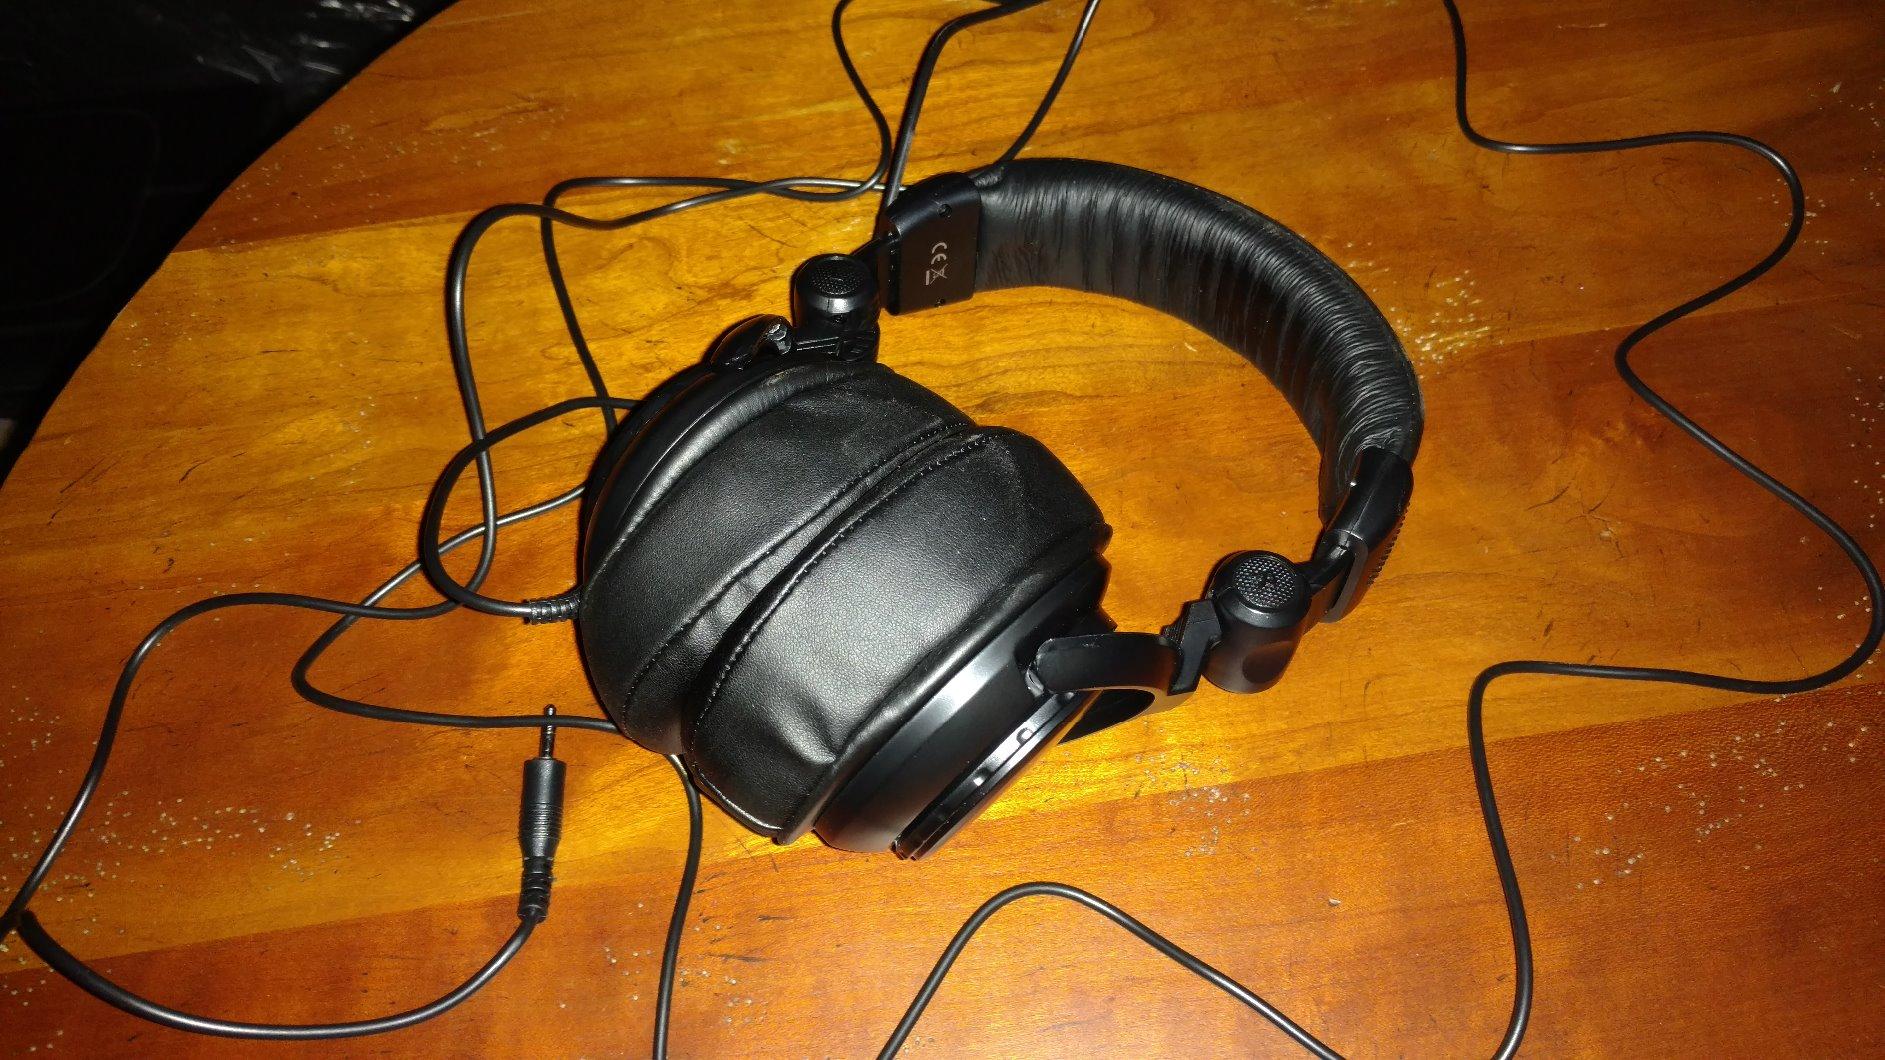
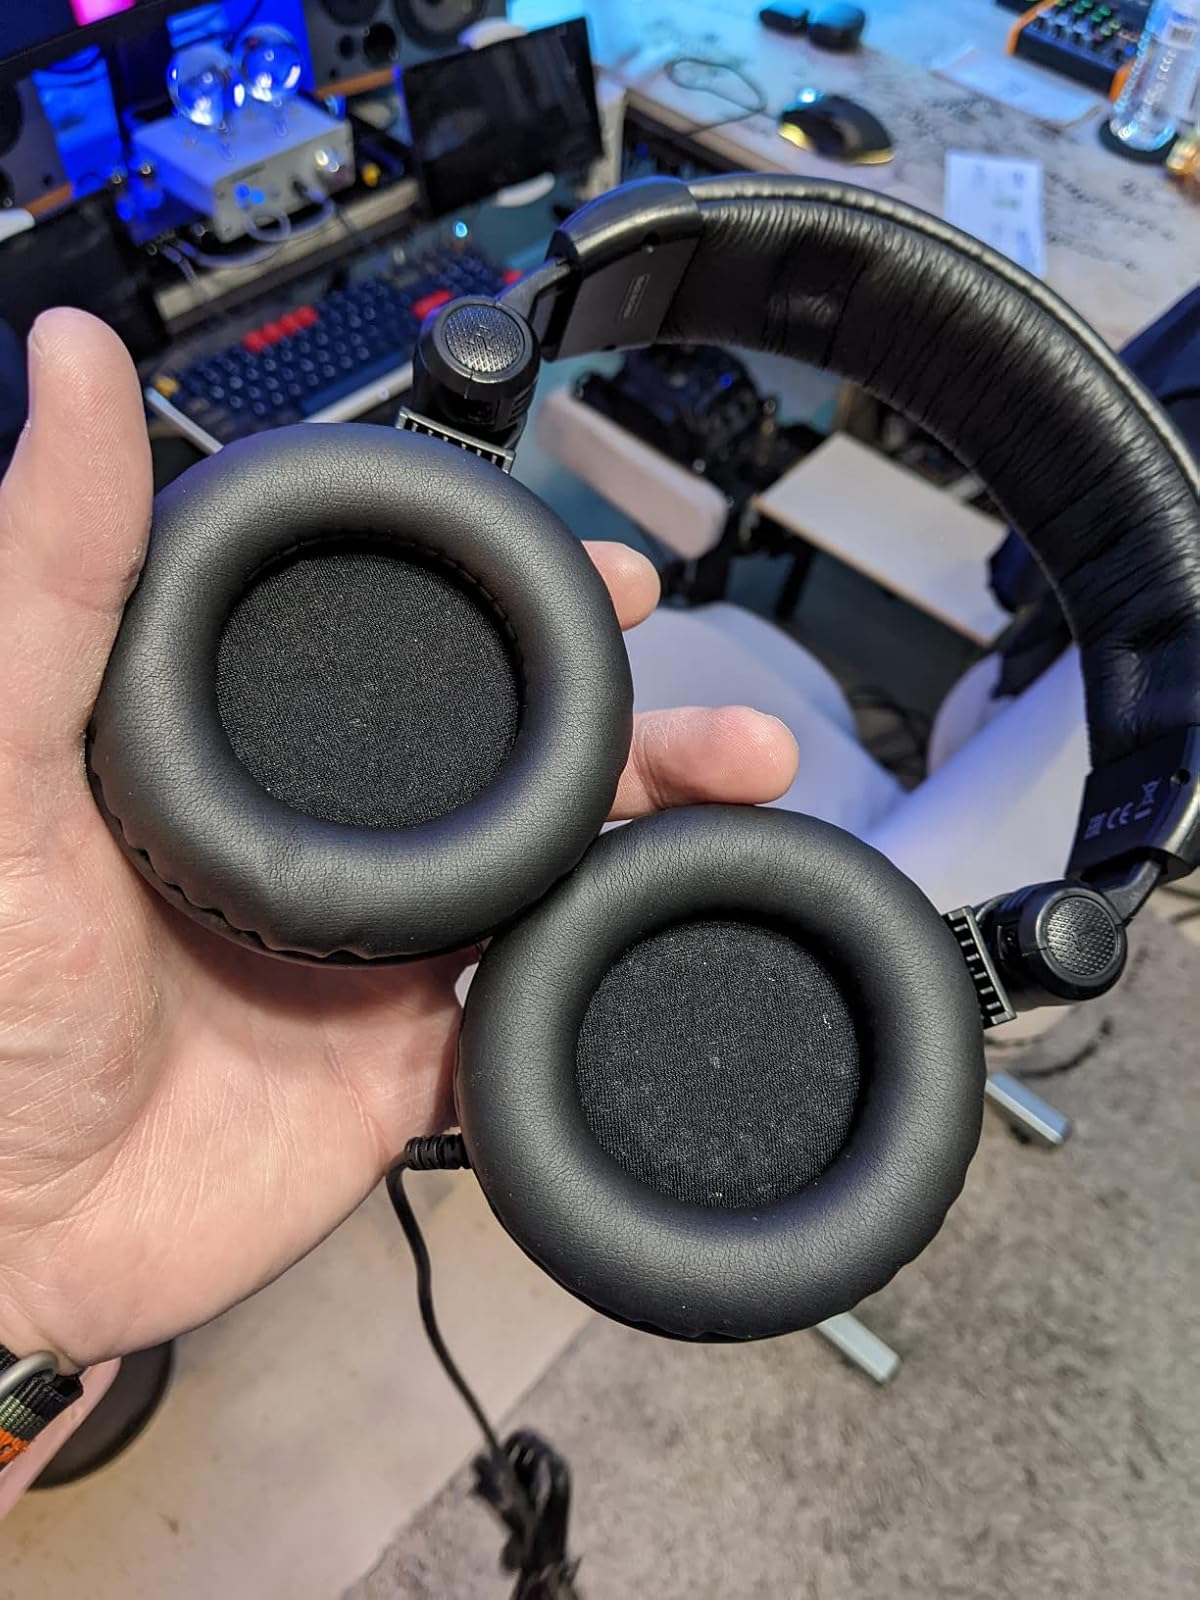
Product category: headphones
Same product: yes